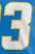
Number: 3